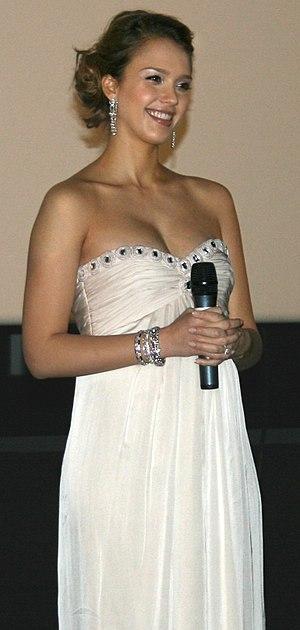
Jessica Alba enceinte à l'avant-première de The Eye diffusée à l'UGC Ciné Cité La Défense, à Puteaux.
Jessica Marie Alba généralement dit Jessica Alba [ˈdʒɛsɪkə məˈɹiː ˈælbə], est une actrice, mannequin et entrepreneuse américaine, née le 28 avril 1981 à Pomona.
L'UGC Ciné Cité La Défense est un multiplexe cinématographique du réseau UGC situé dans le quartier de la Défense, plus précisément sur le territoire de la commune de Puteaux, dans les Hauts-de-Seine. Il a été ouvert en 2006 pour remplacer l'ancien cinéma des Quatre Temps, dans le cadre du programme de rénovation de ce centre commercial.